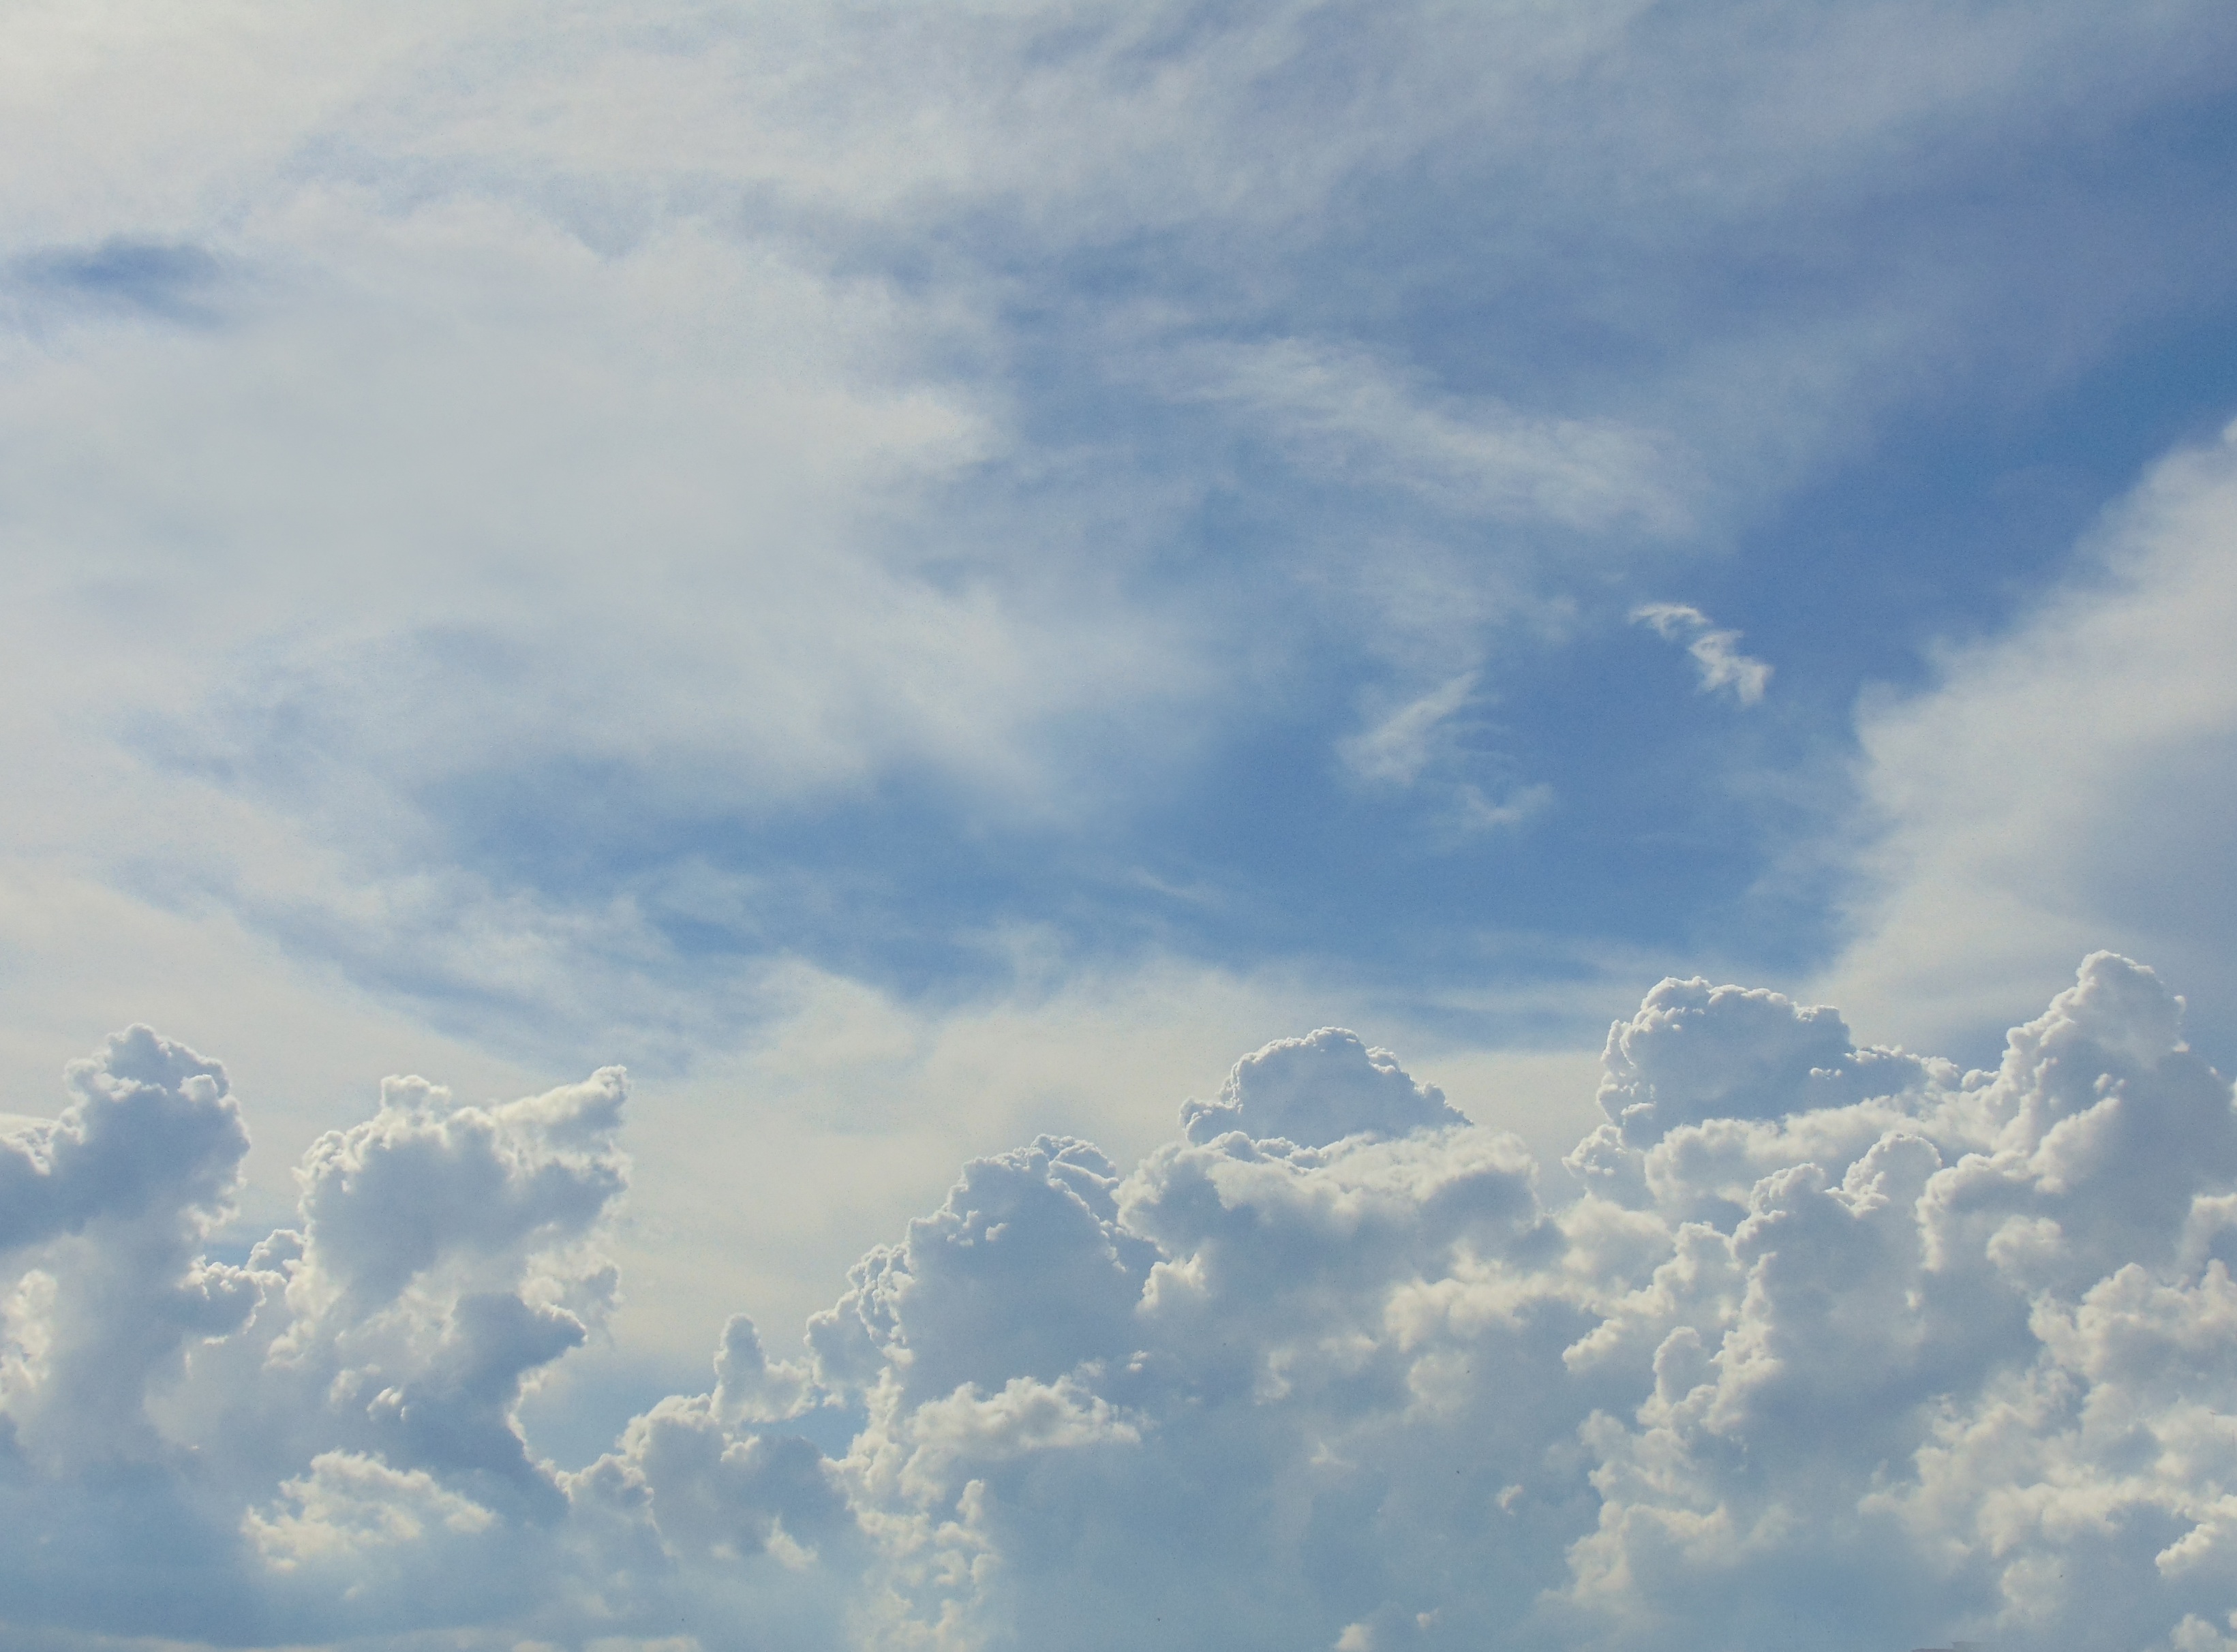
horizon, cloud, sky, sunlight, atmosphere, daytime, cumulus, meteorological phenomenon, atmosphere of earth